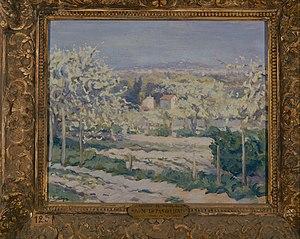
Suresnes est une commune française du département des Hauts-de-Seine en région Île-de-France, sur la rive gauche de la Seine.
L'histoire de Suresnes, commune de la banlieue ouest de Paris, est particulièrement liée à sa position géographique singulière, entre la Seine et le mont Valérien, l'un des points les plus élevés de l'agglomération parisienne. Ses activités économiques se développent ainsi historiquement en lien avec cet environnement, de la pêche sur le fleuve, en passant par la culture de la vigne sur les coteaux, l'industrie automobile et aéronautique le long de la Seine et, depuis la création du centre d'affaires de La Défense dans les communes voisines de Courbevoie et de Puteaux, par l'accueil de sièges de grandes entreprises.